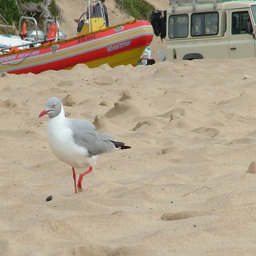
A gray and white bird standing on the beach in the sand.
This is a seagull standing in the sand.
Seagull in the sand near a boat launch
A gray and white bird standing in the sand
A seagull on a beach with a small boat and a truck in the background.